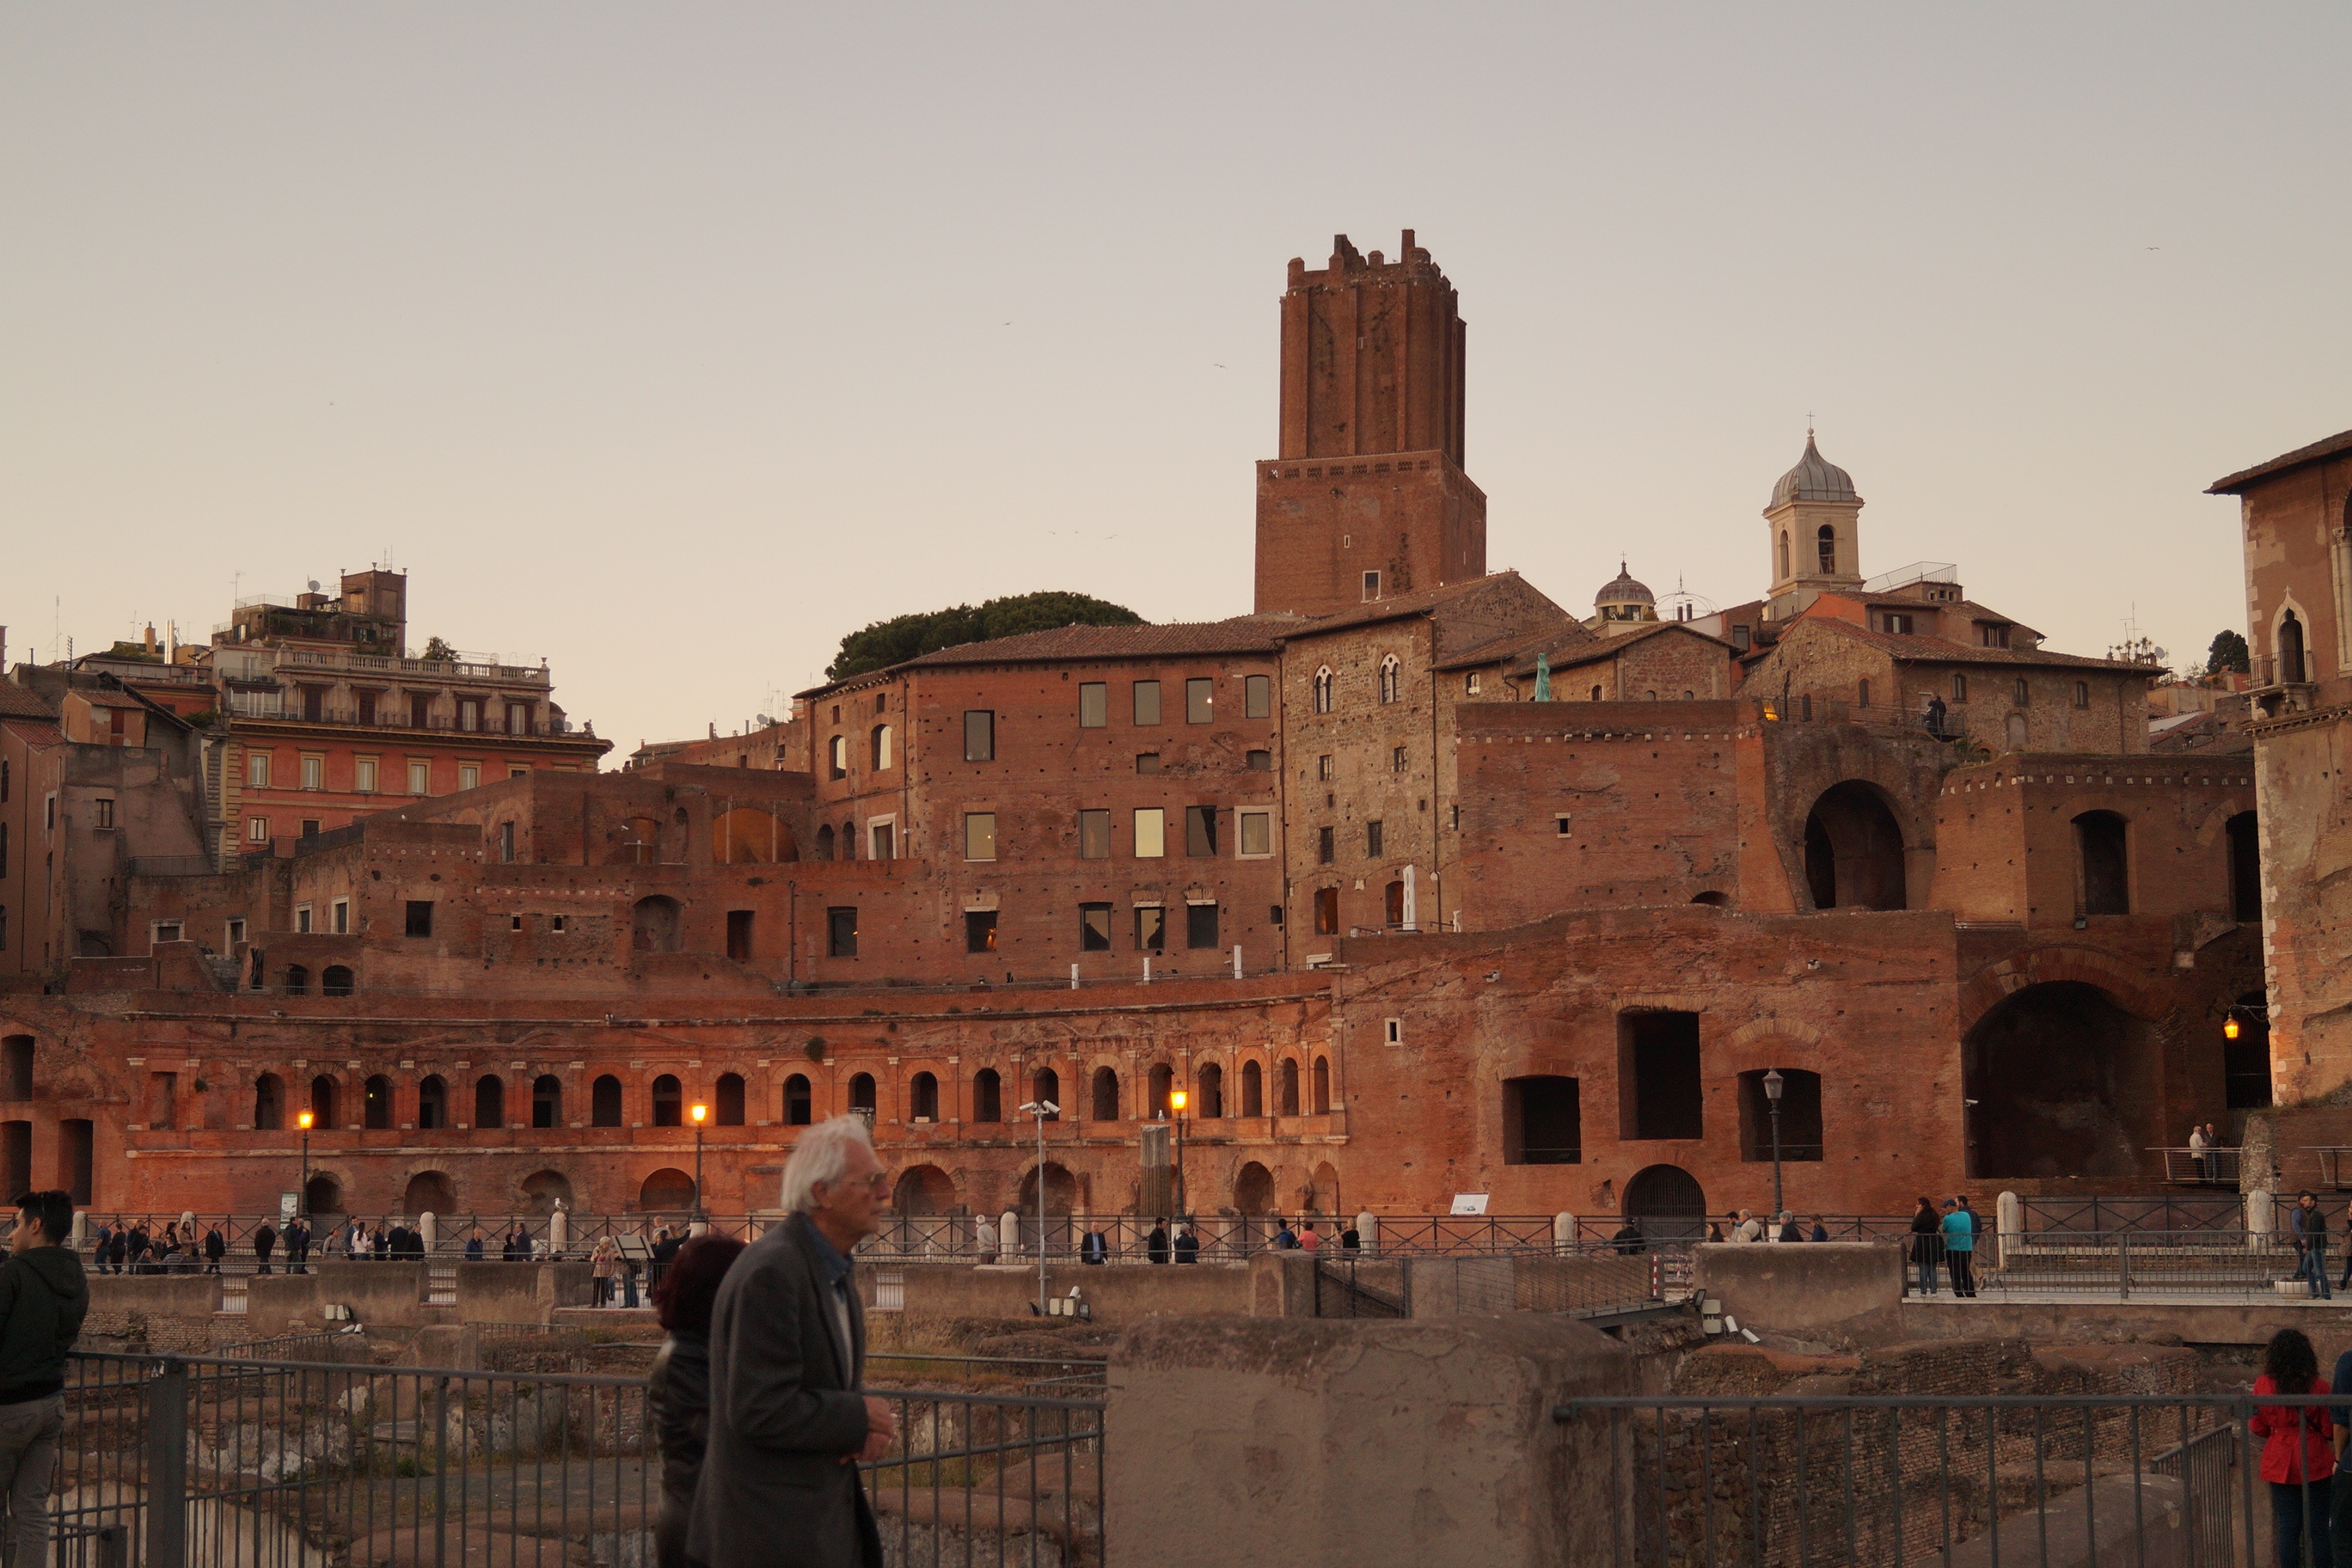
town, palace, city, cityscape, travel, plaza, landmark, temple, town square, basilica, ancient rome, roman forum, roman holiday, historic site, ancient history, human settlement, ancient roman architecture, tourists in rome, acient architecture